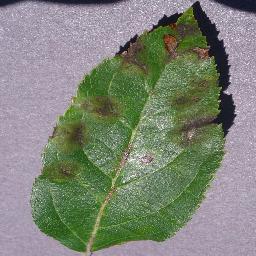
Label: Apple___Apple_scab